Carniriv

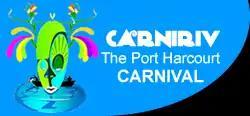
The land of a thousand Masquerades.

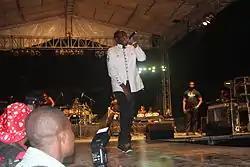
KING STUNNA performing at Carniriv Opening Ceremony.

The Carniriv is an annual festival held in Port Harcourt, Nigeria. The Carnival starts a few weeks before Christmas, and lasts seven days. During this time, several ceremonial events are held; most of which have some cultural and/or sacred significance.